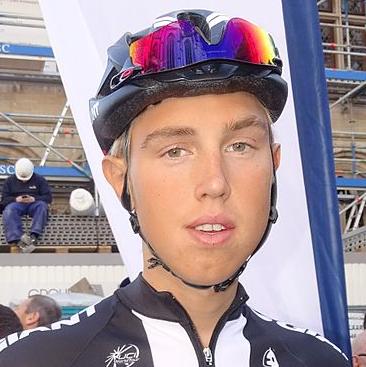
Age: 20